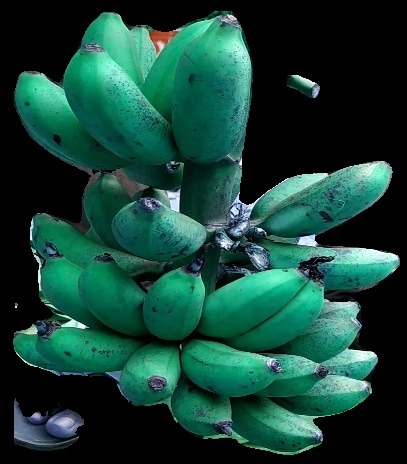
Variety: rasbale
Grade: grade3